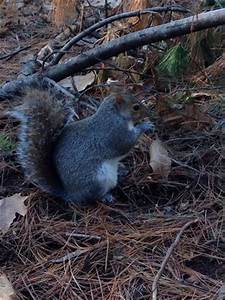
Label: squirrel